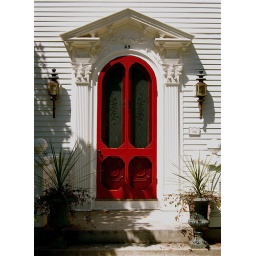
[explored] a fine Greek revival entrance door on a period house facing The Green in Woodstock, Vermont